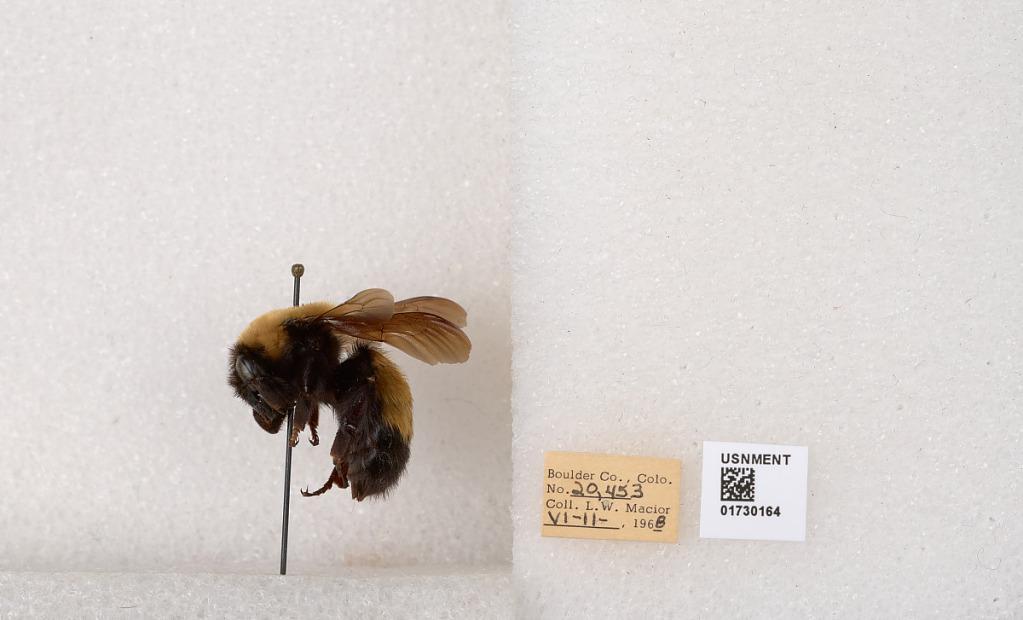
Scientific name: Bombus (Bombus) nevadensis Cresson